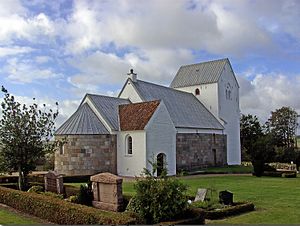
Gudum Sogn (Aalborg Kommune)
Gudum Kirke
fra sydøst
Gudum Sogn var et sogn i Aalborg Østre Provsti. Sognet lå i Aalborg Kommune. Indtil kommunalreformen i 2007 lå det i Sejlflod Kommune og før Kommunalreformen i 1970 lå det i Fleskum Herred. I Gudum Sogn lå Gudum Kirke.